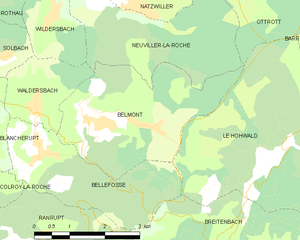
Carte des communes françaises